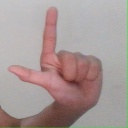
अक्षर: ल